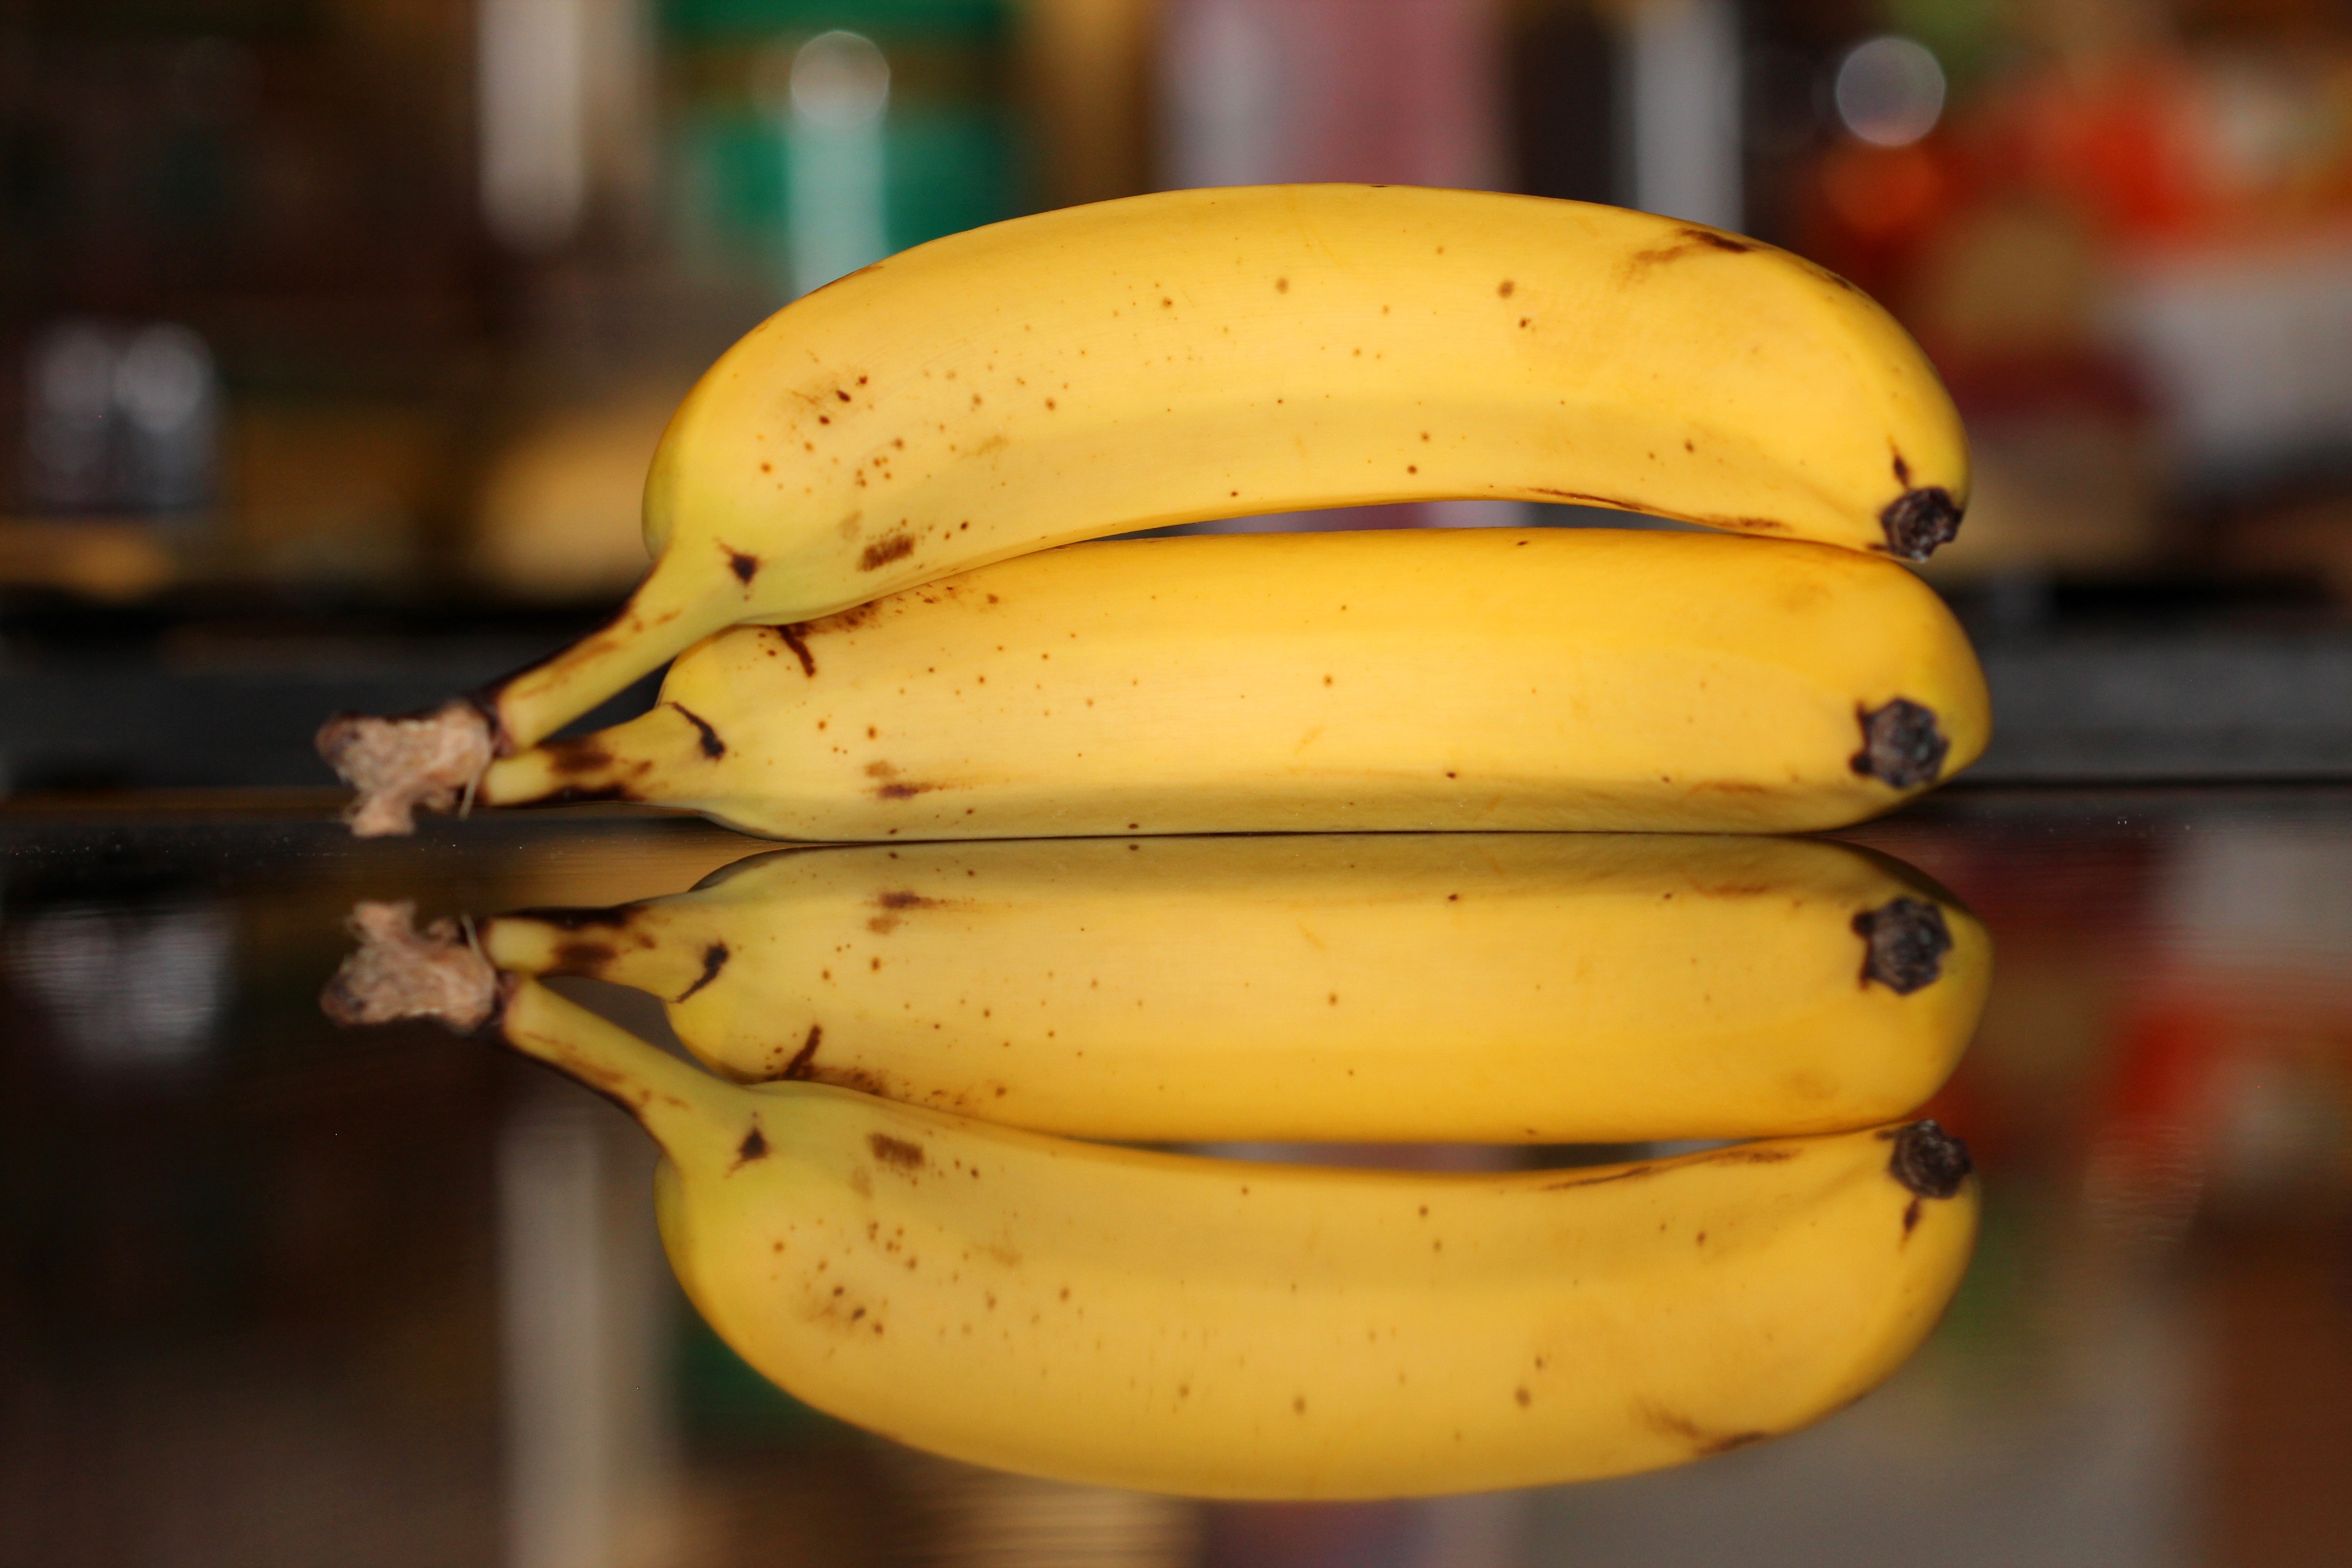
plant, fruit, food, reflection, produce, vegetable, natural, fresh, yellow, banana, healthy, eating, macro photography, flowering plant, land plant, banana family, cooking plantain